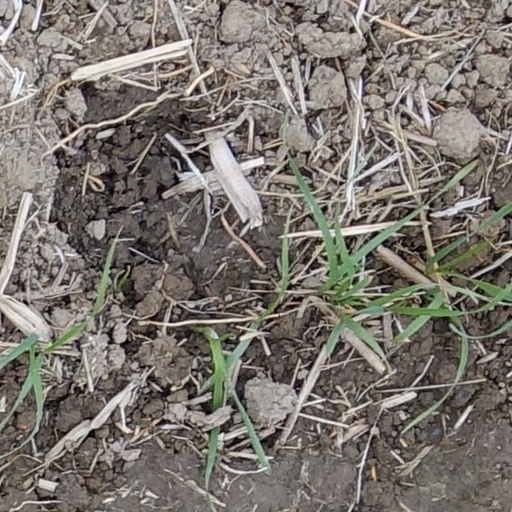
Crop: wheat